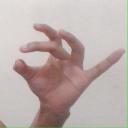
अक्षर: ओ